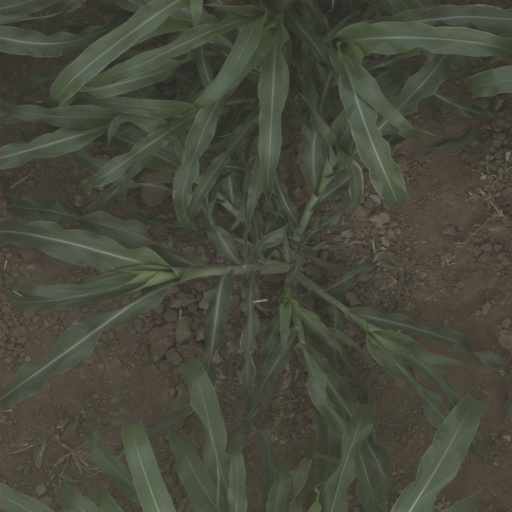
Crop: sorghum